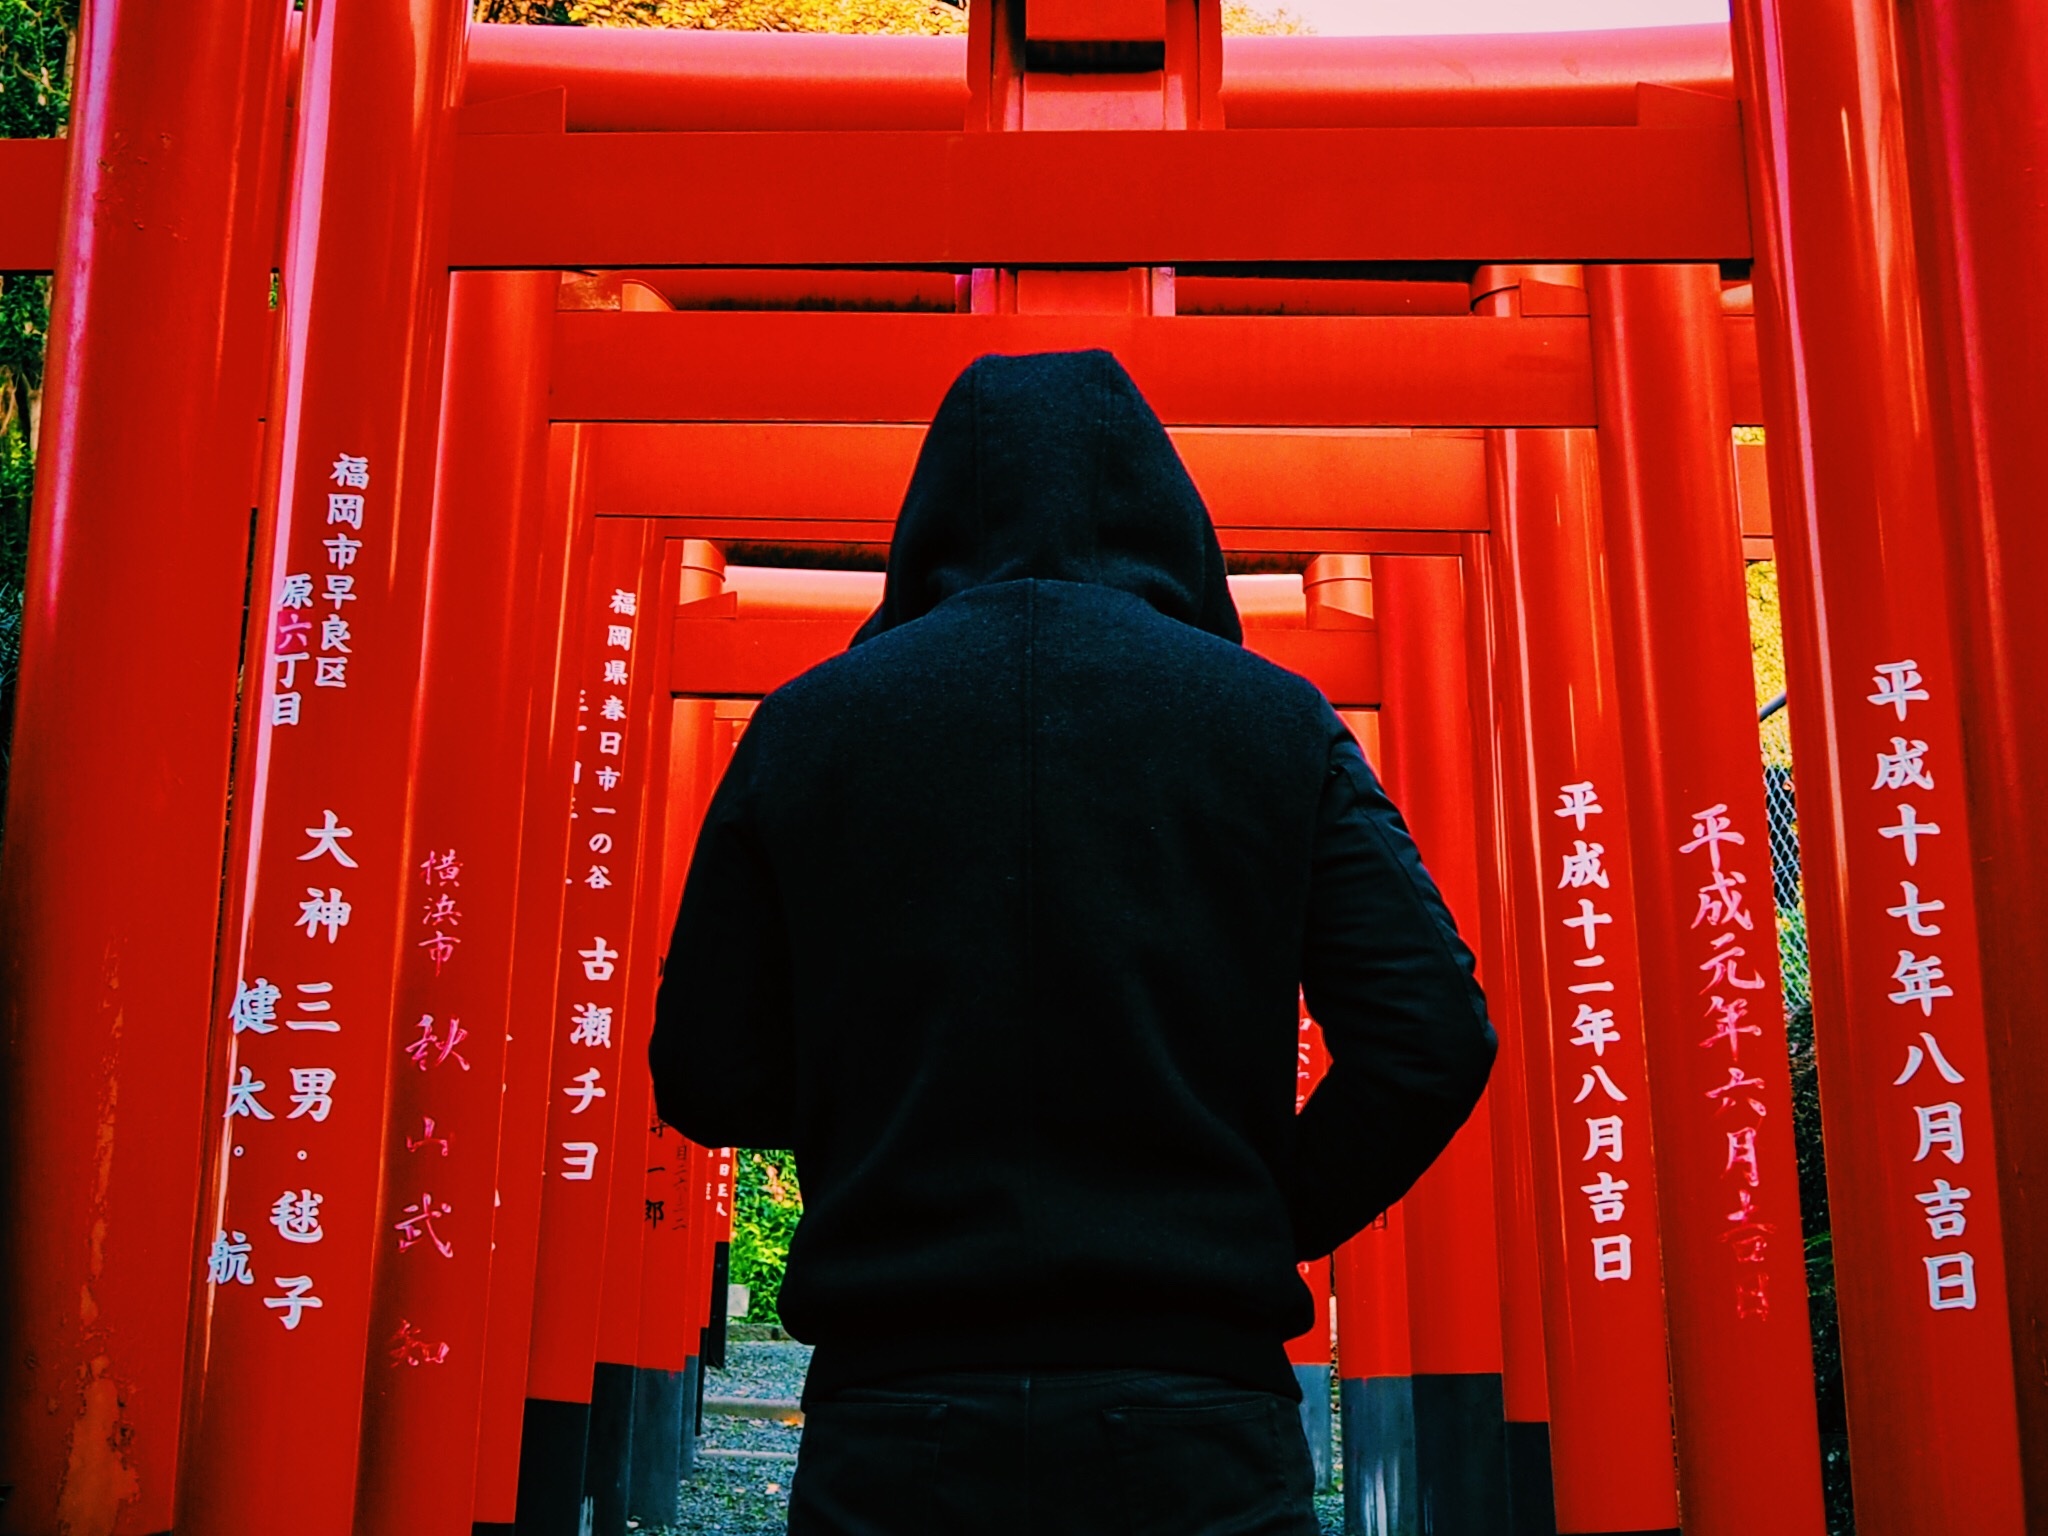
red, color